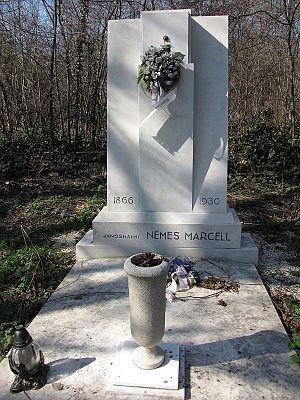
Marcell Nemes, né Mózes Klein, est un financier, collectionneur d'œuvres d'art et un mécène juif hongrois.